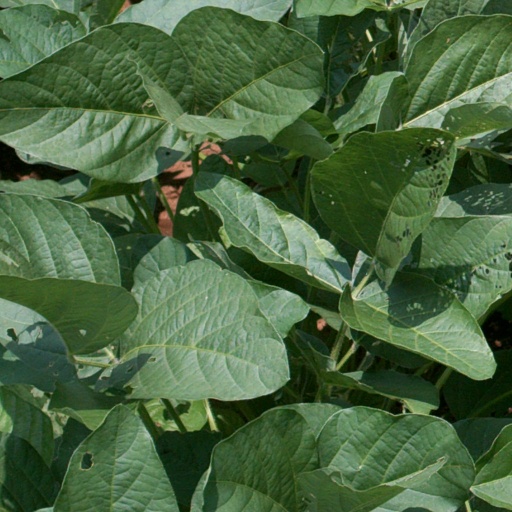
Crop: soybean